Anarchism in Brazil

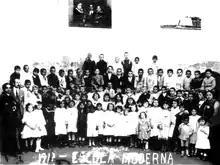
Teachers and students of the Modern School of Porto Alegre in 1917. On the left are Zenon de Almeida and Djalma Fetterman, and on the right, the sisters Espertirina and Eulina Martins

At the same time, the workers' movement was going through an ideological crisis. The federative model and the strategies of revolutionary syndicalism came to be criticized by some militants, such as Astrogildo Pereira, who defend a syndicalism along the lines of the Industrial Workers of the World (IWW), organized in a more centralized way, forming “one big union of all workers, with a single secretariat, a single source of propaganda, a single coordination center.” Some anarchists, realizing the lack of a methodical and systematic action in the work of propaganda and organization, started to stimulate the formation of libertarian affinity groups. As news of the Russian Revolution reached Brazil, the latent differences between anarchism and Bolshevism became clearer to workers' militants. In March 1922, Astrojildo Pereira and other former anarchist militants founded the Communist Party of Brazil (PCB). The founding of the PCB generated a division in the workers' movement, although initially the Communists only exercised influence in Rio de Janeiro. Following the recommendations of the Third International, the Communists insisted on a united front policy, establishing an alliance with the CSCB cooperatives, established in 1923 and lasting until 1925, in order to combat the influence of anarchism in the unions. It also oversaw the creation of organized communist factions, which formed oppositions in the unions under the control of anarchists, and which, even in the event of defeat in the union elections, remained active.